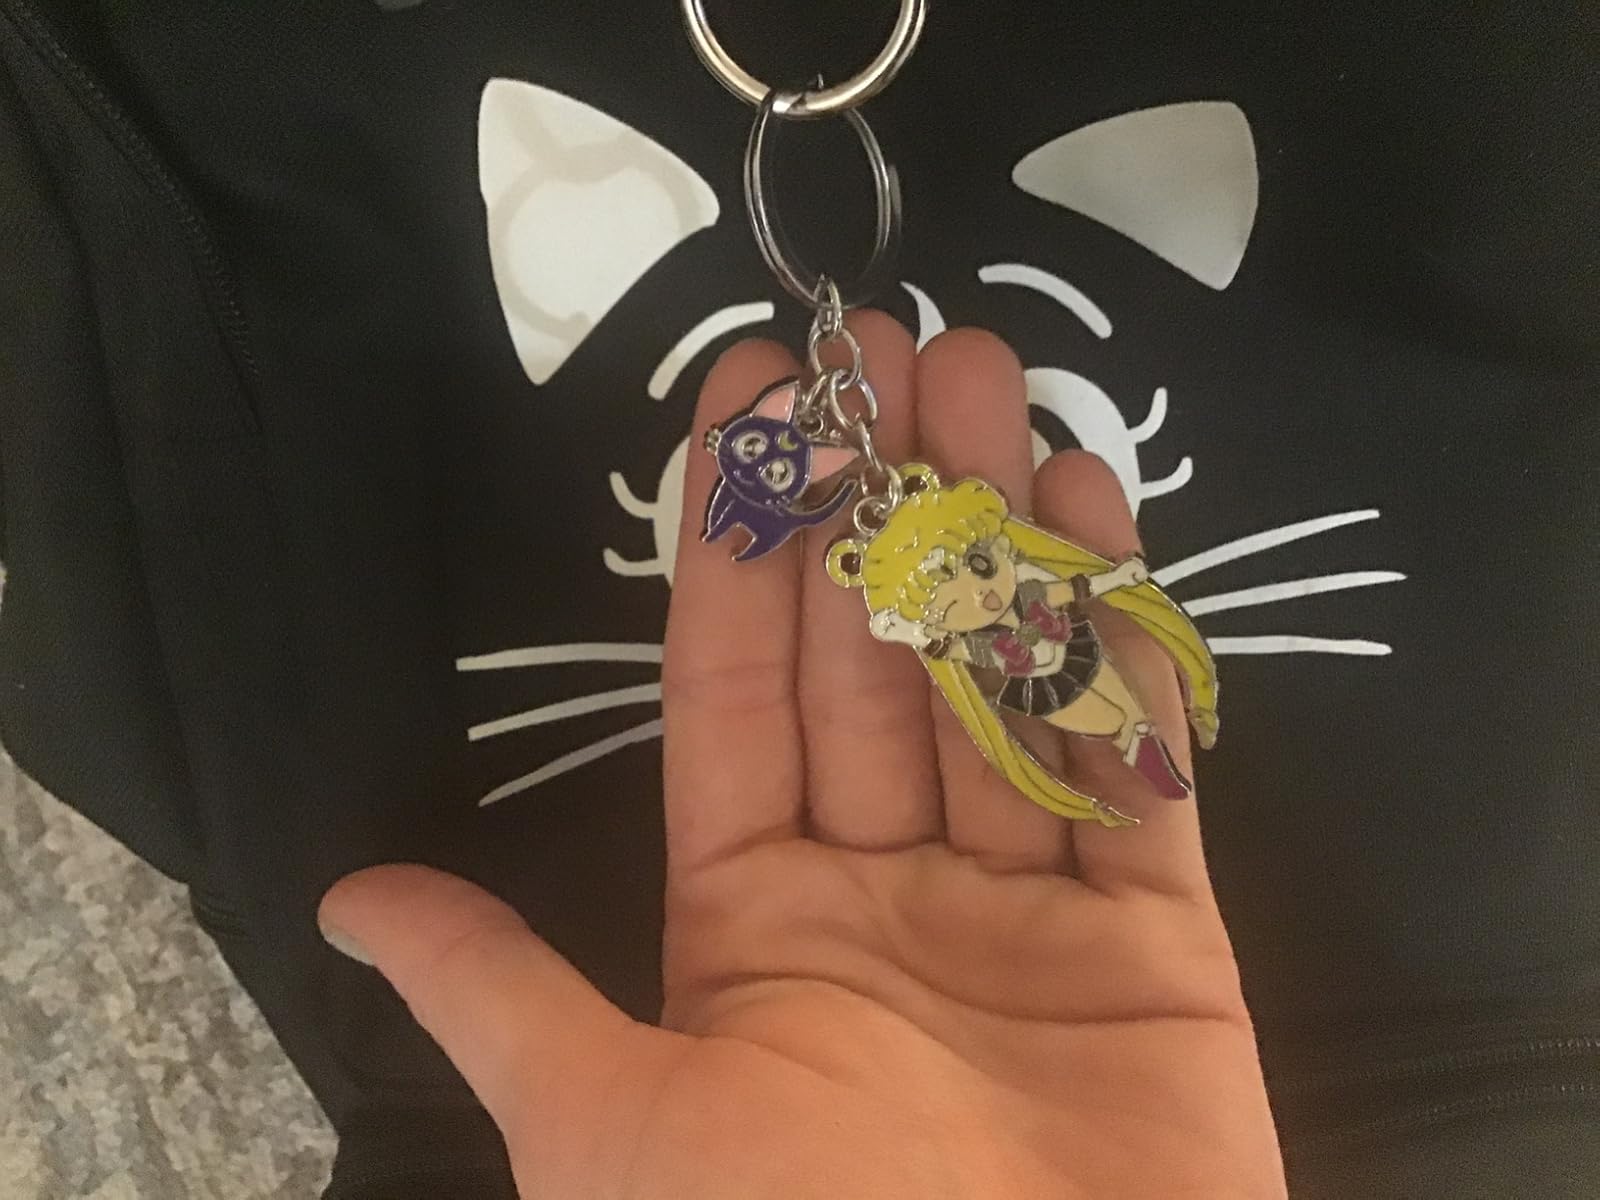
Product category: accessories_keychain
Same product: yes